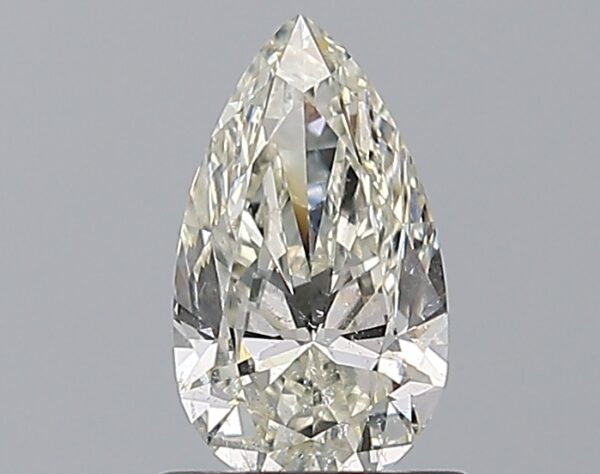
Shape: pear
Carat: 0.76
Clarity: SI2
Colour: K
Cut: EX
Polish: VG
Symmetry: VG
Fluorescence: M
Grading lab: GIA
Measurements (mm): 8.37 x 4.8 x 2.97